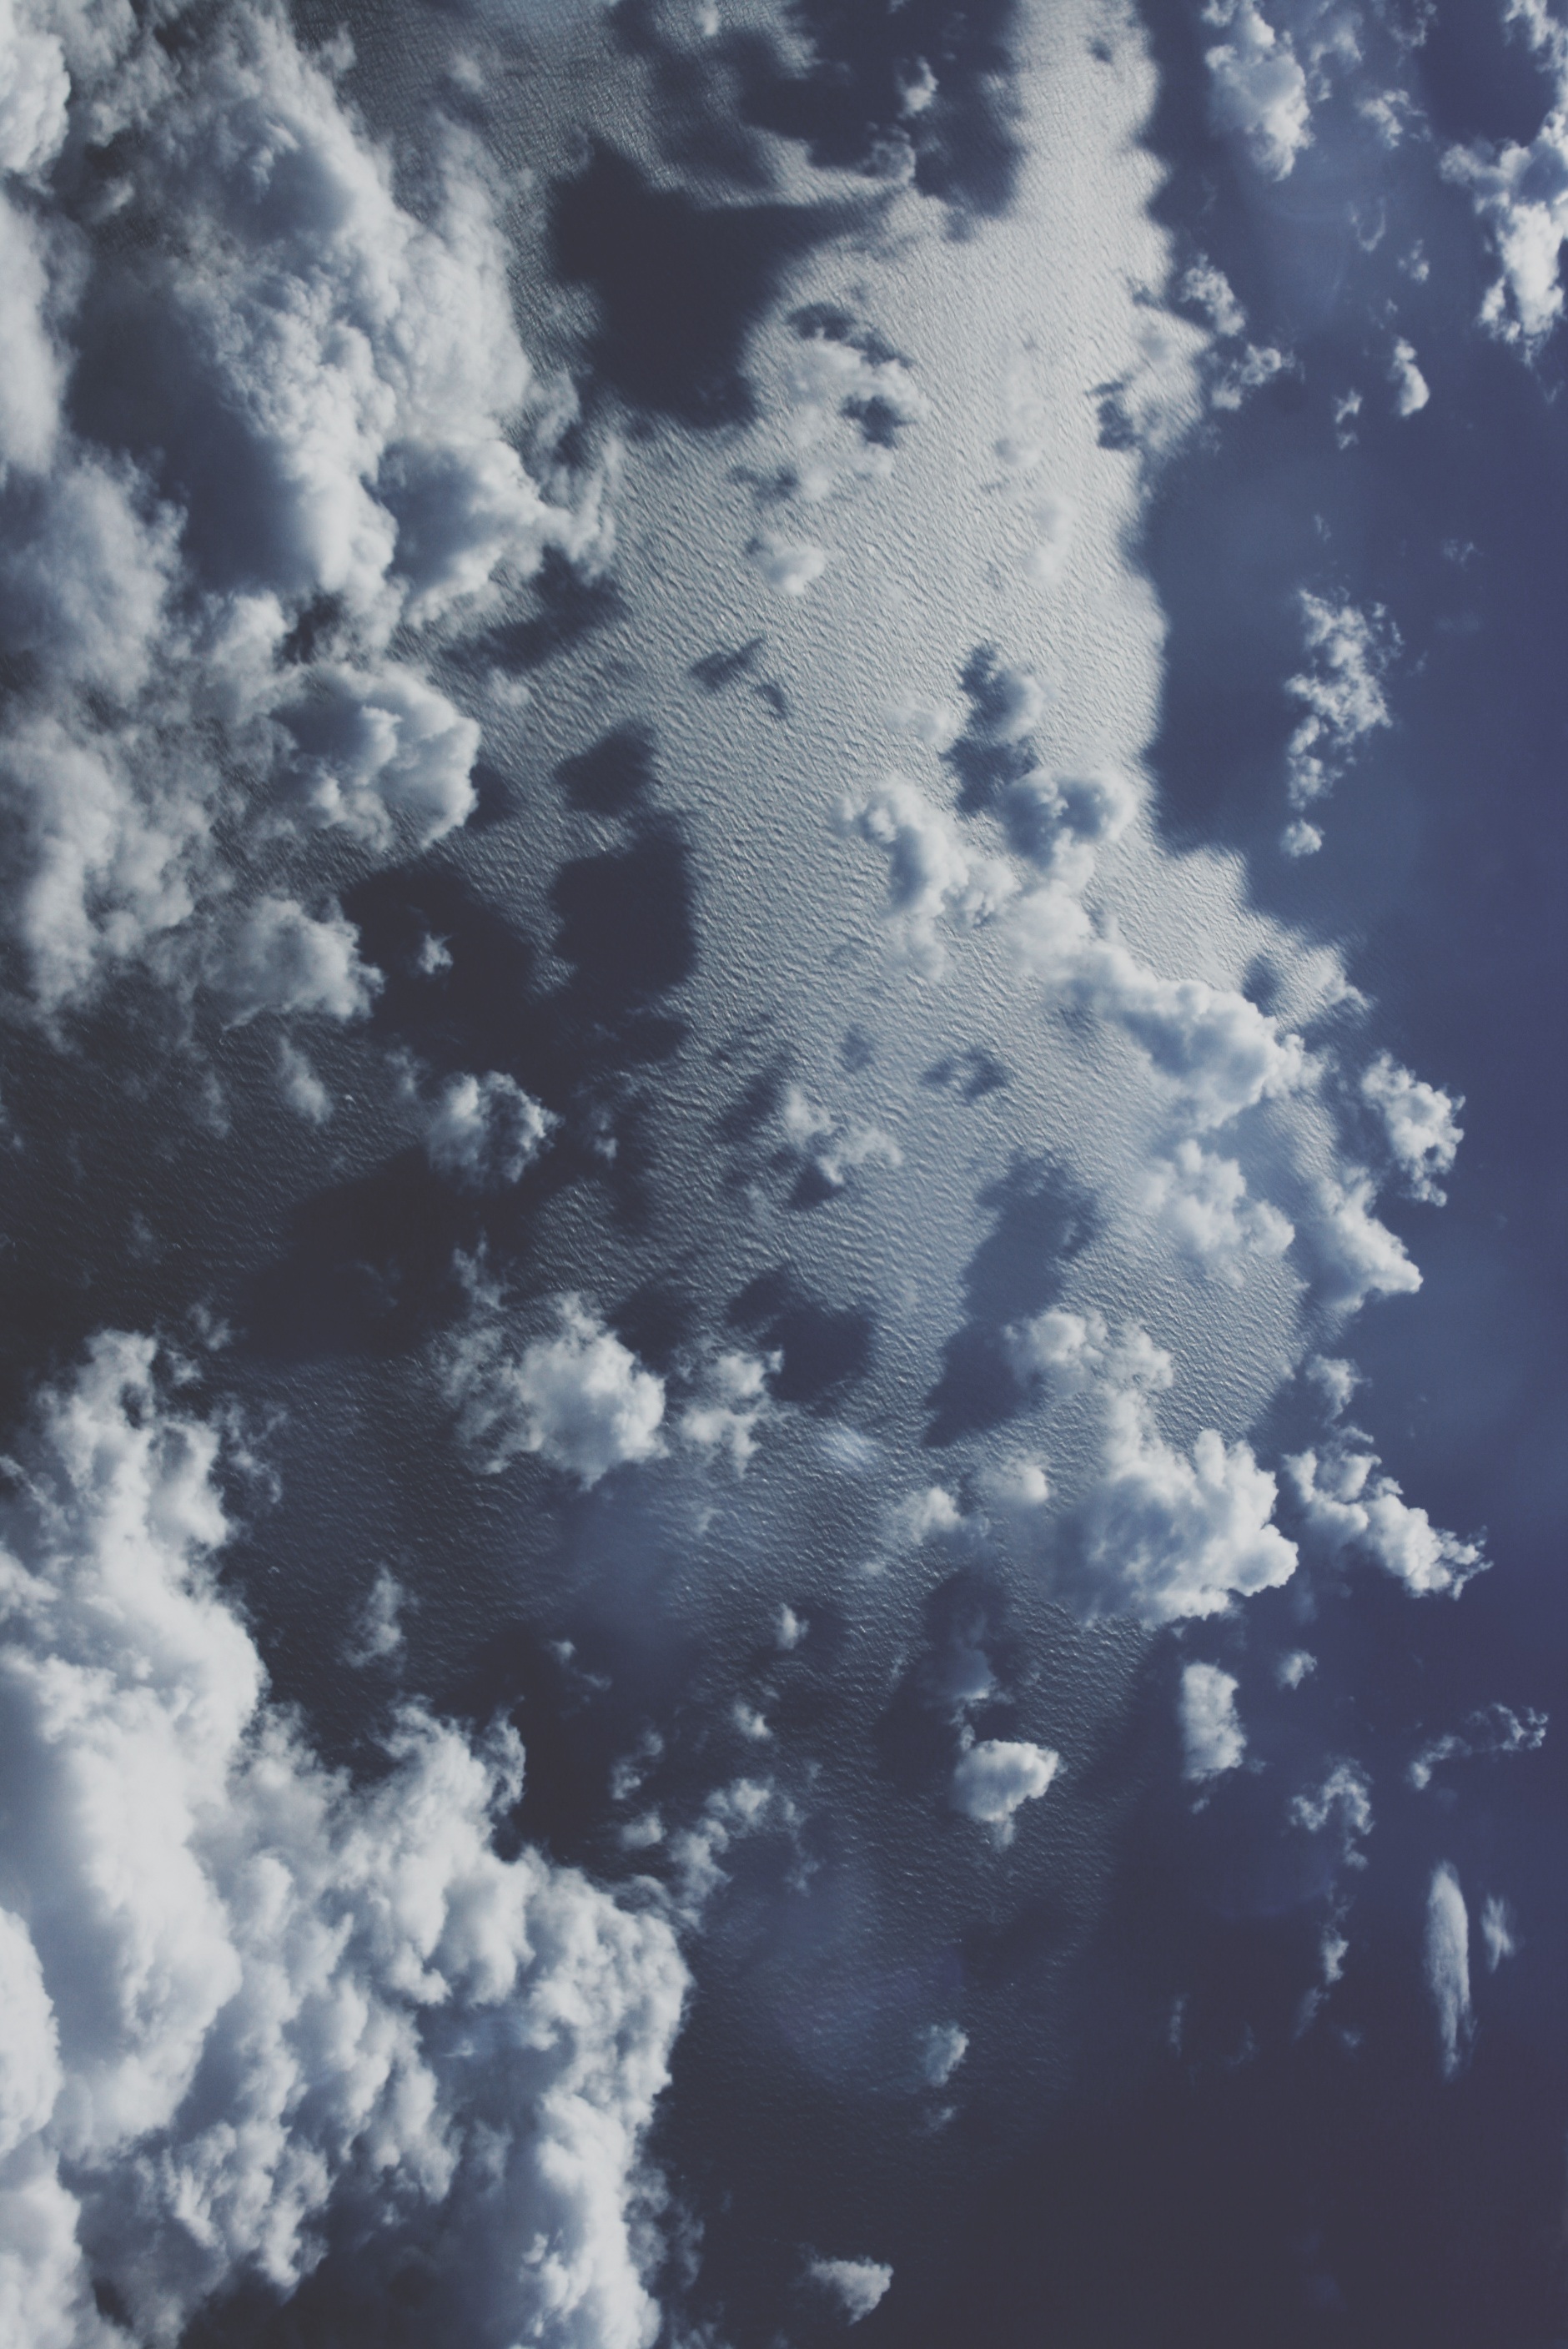
ocean, cloud, sky, sunlight, window, atmosphere, airplane, reflection, blue, clouds, freezing, meteorological phenomenon, atmosphere of earth